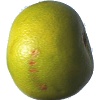
Label: Pomelo Sweetie 1